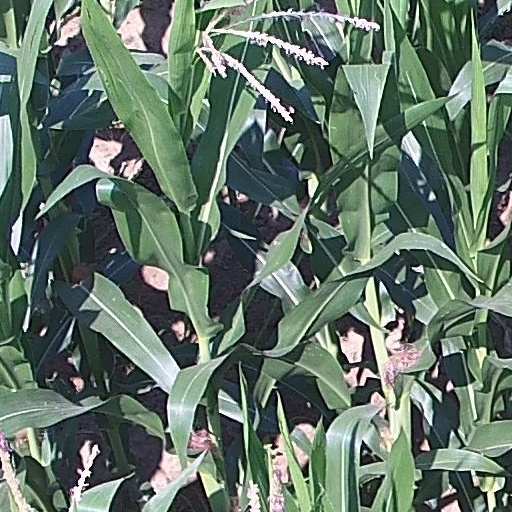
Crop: maize; corn